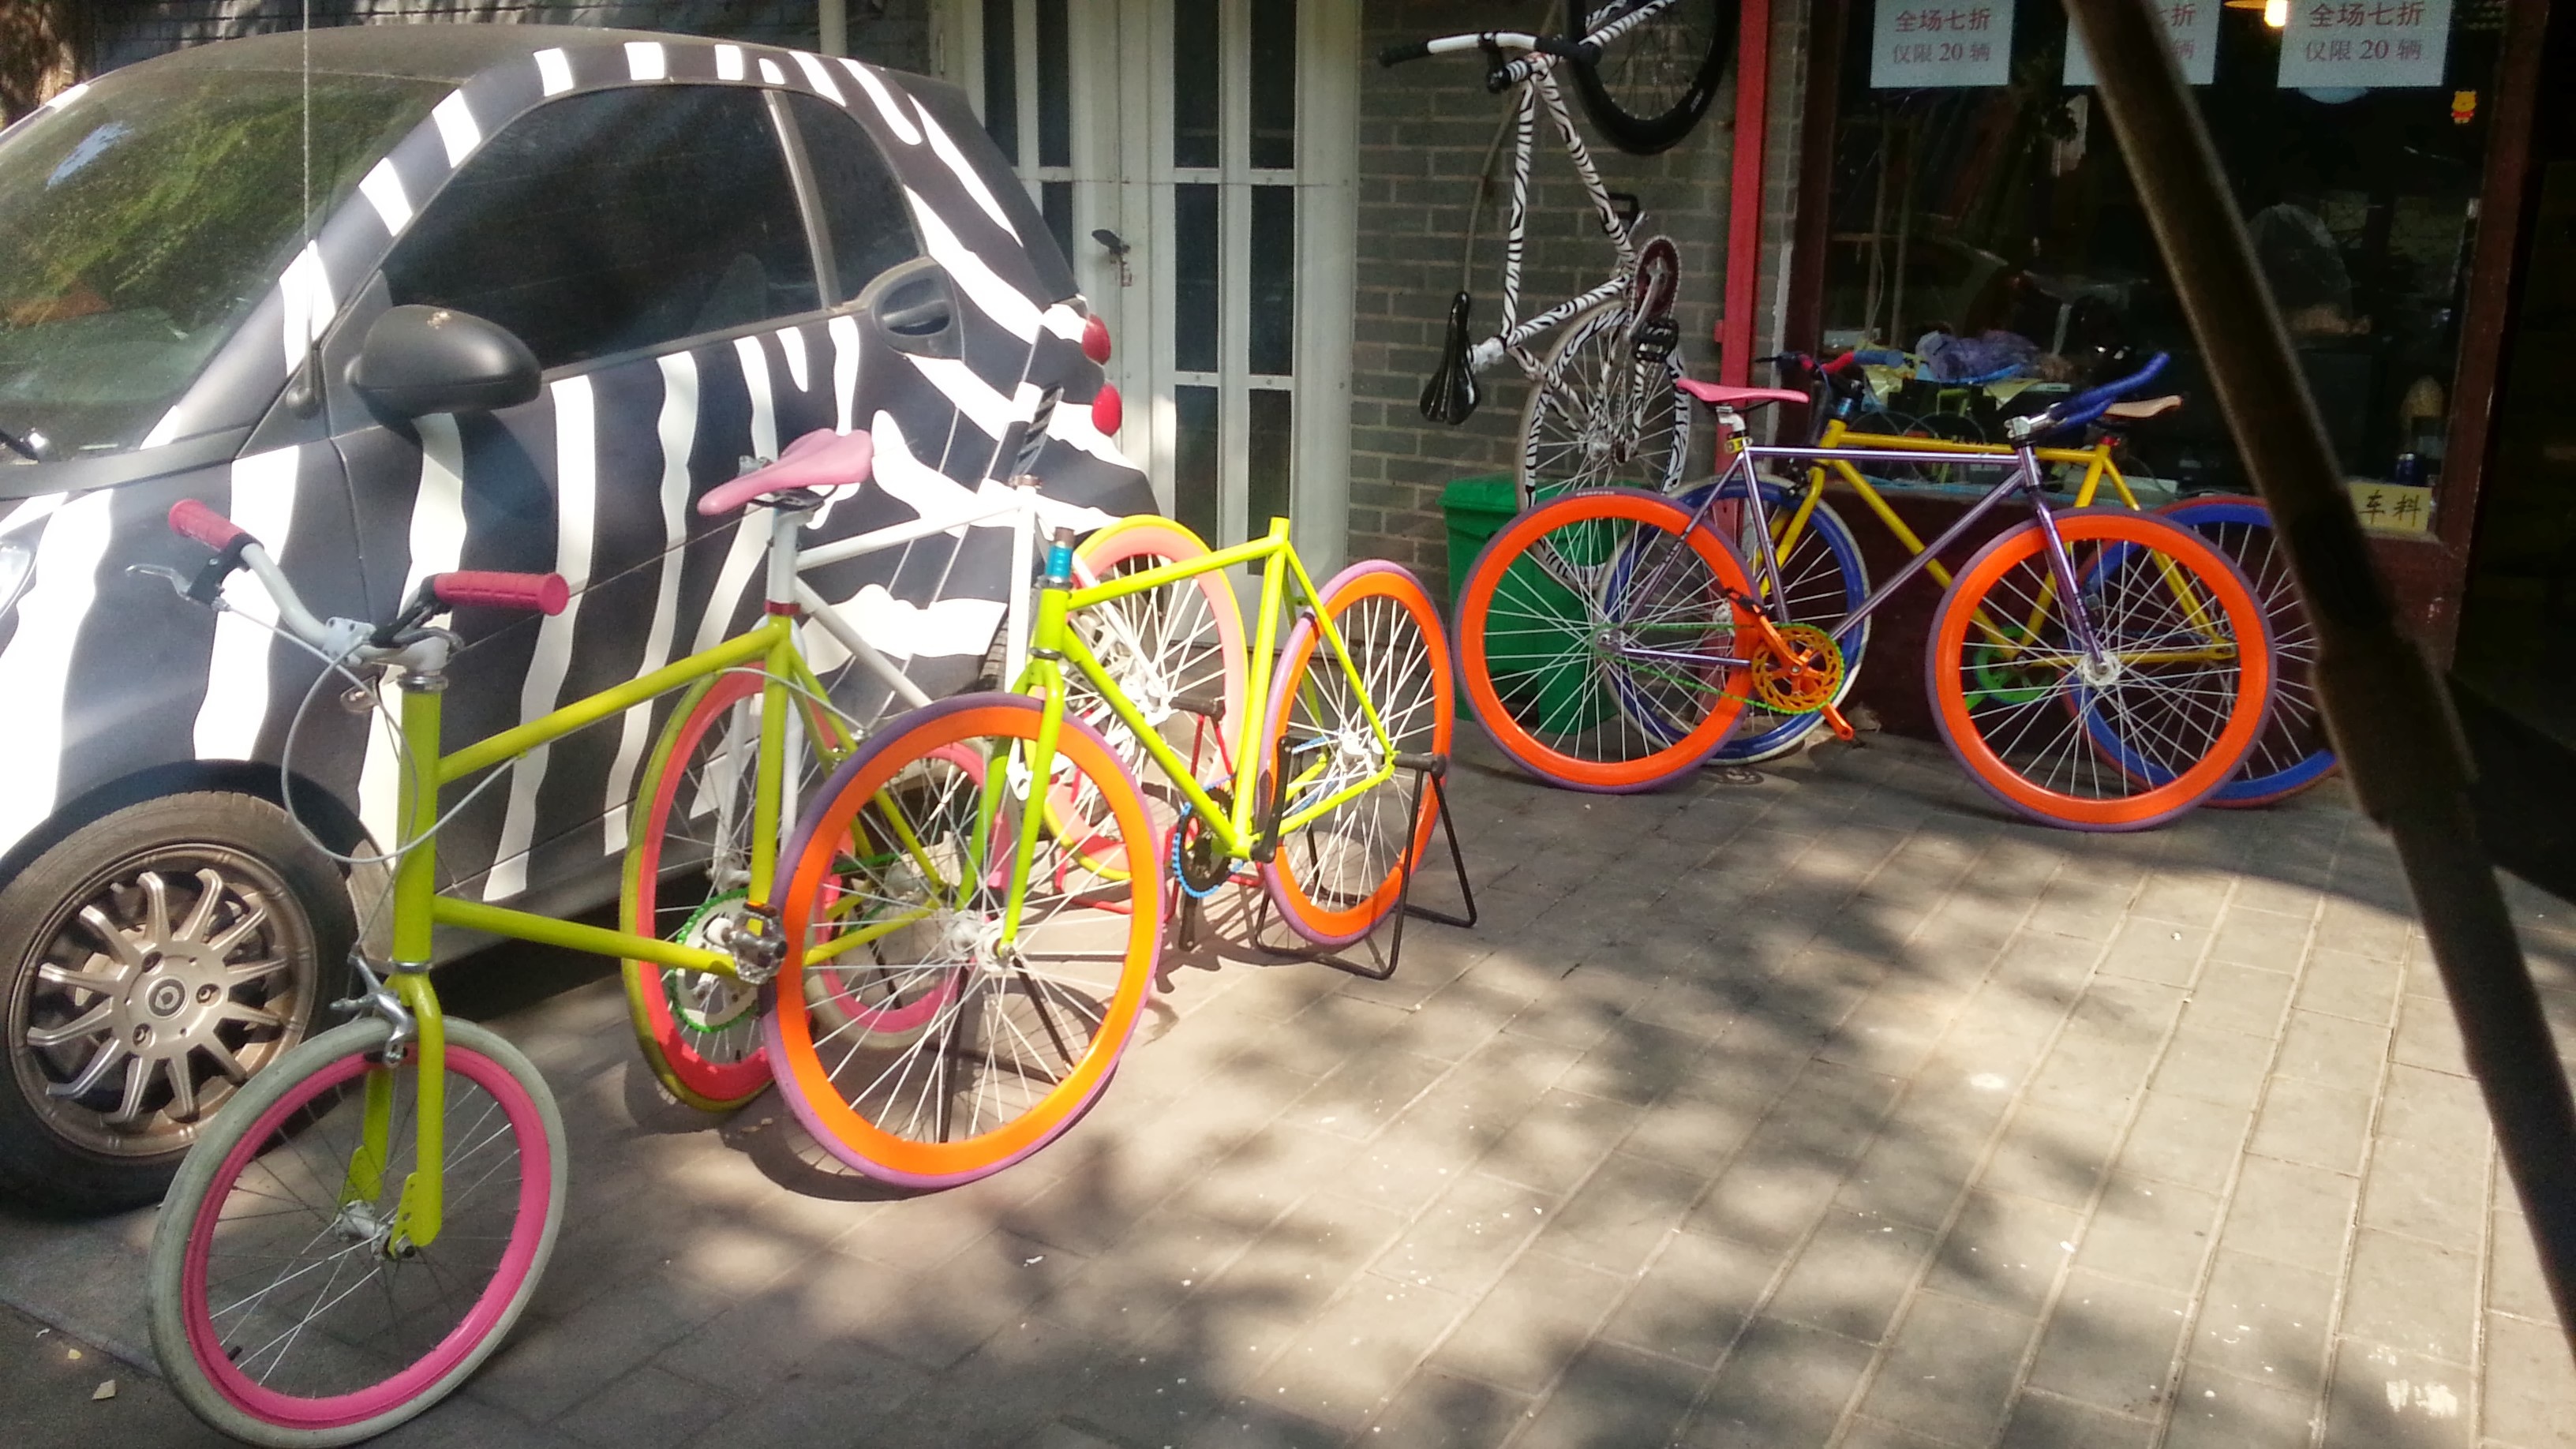
wheel, bicycle, vehicle, sports equipment, mountain bike, cycling, sports, freeride, cycle sport, cyclo cross bicycle, bicycle racing, bicycle motocross, bmx bike, freestyle bmx, road bicycle, racing bicycle, bmx racing